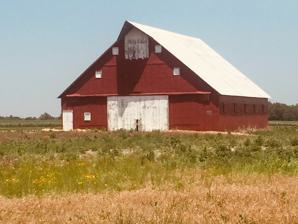
Building: Charles M. Prather Barn
Country: United States of America
Year built: 1938
United States historic place Prather, Charles M., Barn U.S. National Register of Historic Places Barn in 2022 Show map of Kansas Show map of the United States Location NW 30th St. and NW 60th Ave., near Kingman, Kansas Coordinates 37°41′22″N 98°13′42″W / 37.68944°N 98.22833°W / 37.68944; -98.22833 Area less than one acre Built c.1938 Built by Charles M. Prather NRHP reference No. 02001263 Added to NRHP October 31, 2002 The Charles M. Prather Barn , near Kingman, Kansas , was built in about 1938 by Charles M. Prather and local carpenters. It was listed on the National Register of Historic Places in 2002. It is 52 by 60.5 feet (15.8 m × 18.4 m) in plan.  It was built during the Depression out of materials salvaged from railroad refrigerator cars and from other railroad structures. Its interior walls and exterior siding was flooring of railroad cars.  Railroad bridge timbers support the loft floor.  Metal siding is from roofs of railroad cars. It was deemed notable as "an excellent example of vernacular design , planned and built by its original owner and local workers. The barn's materials are unique in their ingenuity, salvaged from railroad yards in Wichita and assembled in the present location to create a one-of-a-kind structure that remains in near-original condition." While many barns, especially for dairy cows, have repeated small windows, few have windows with heavy, metal, covers that can be locked. Individual window pulled slightly open Row of windows Hay hood from below It stands alone. The barn has a prominent hay hood . See also Louis Werner Barn , also NRHP-listed in Kingman County References